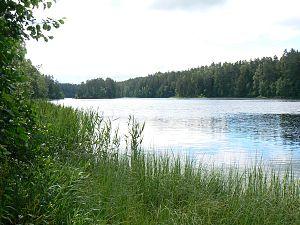
Kadrina est une municipalité rurale d'Estonie, dans la région de Lääne-Virumaa. Elle est peuplée de 4728 habitants sur 329,3 km².